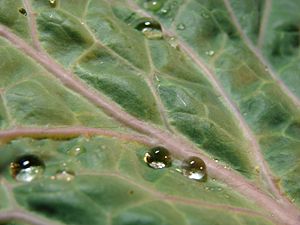
Kutikula / Planter
Vanddråber på det voksholdige kutikula på et grønkålsblad
Kutikula bruges om forskellige former for beskyttende ydre lag på organismer.